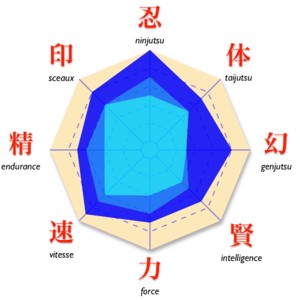
Manga «
Sasuke Uchiwa est un personnage du manga et des séries animés Naruto créé par Masashi Kishimoto. C'est un ninja du village de Konoha au caractère calme et détaché, conçu pour être à la fois le partenaire et le rival du personnage principal, Naruto Uzumaki.